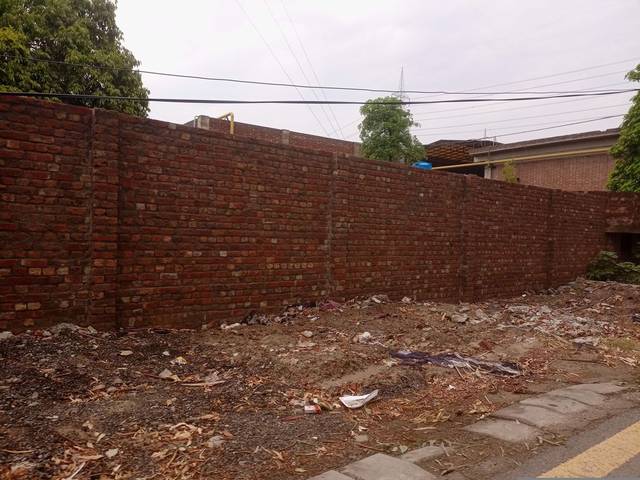
Region: Pakistan
Coordinates: 31.398, 74.169